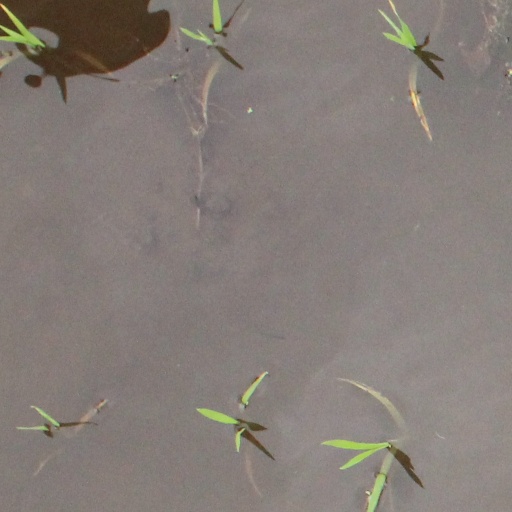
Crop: rice